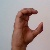
The image shows a hand gesture representing the letter 'C' in Indian Sign Language.